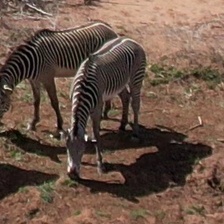
Pose orientation: front-left